Fashion Design Council of India

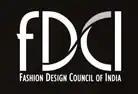

The Fashion Design Council of India (FDCI) is an organization in India. its founding presidents are Rohit Shukhla, Ritu Kumar, and Tarun Tahiliani.